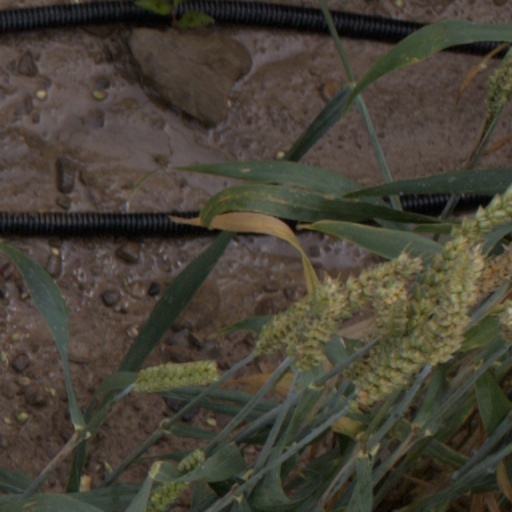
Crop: wheat